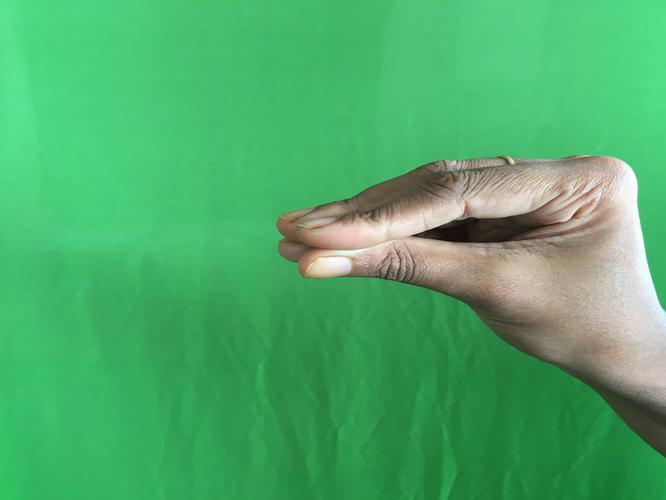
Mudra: Mukulam
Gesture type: single_hand